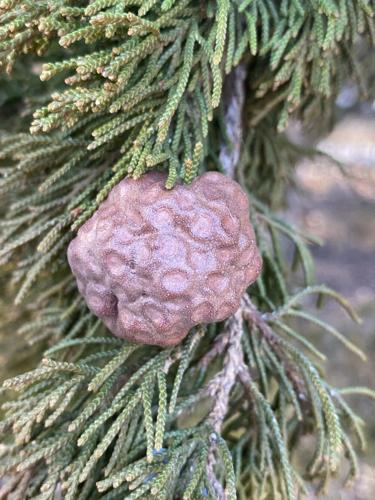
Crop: apple
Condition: rust